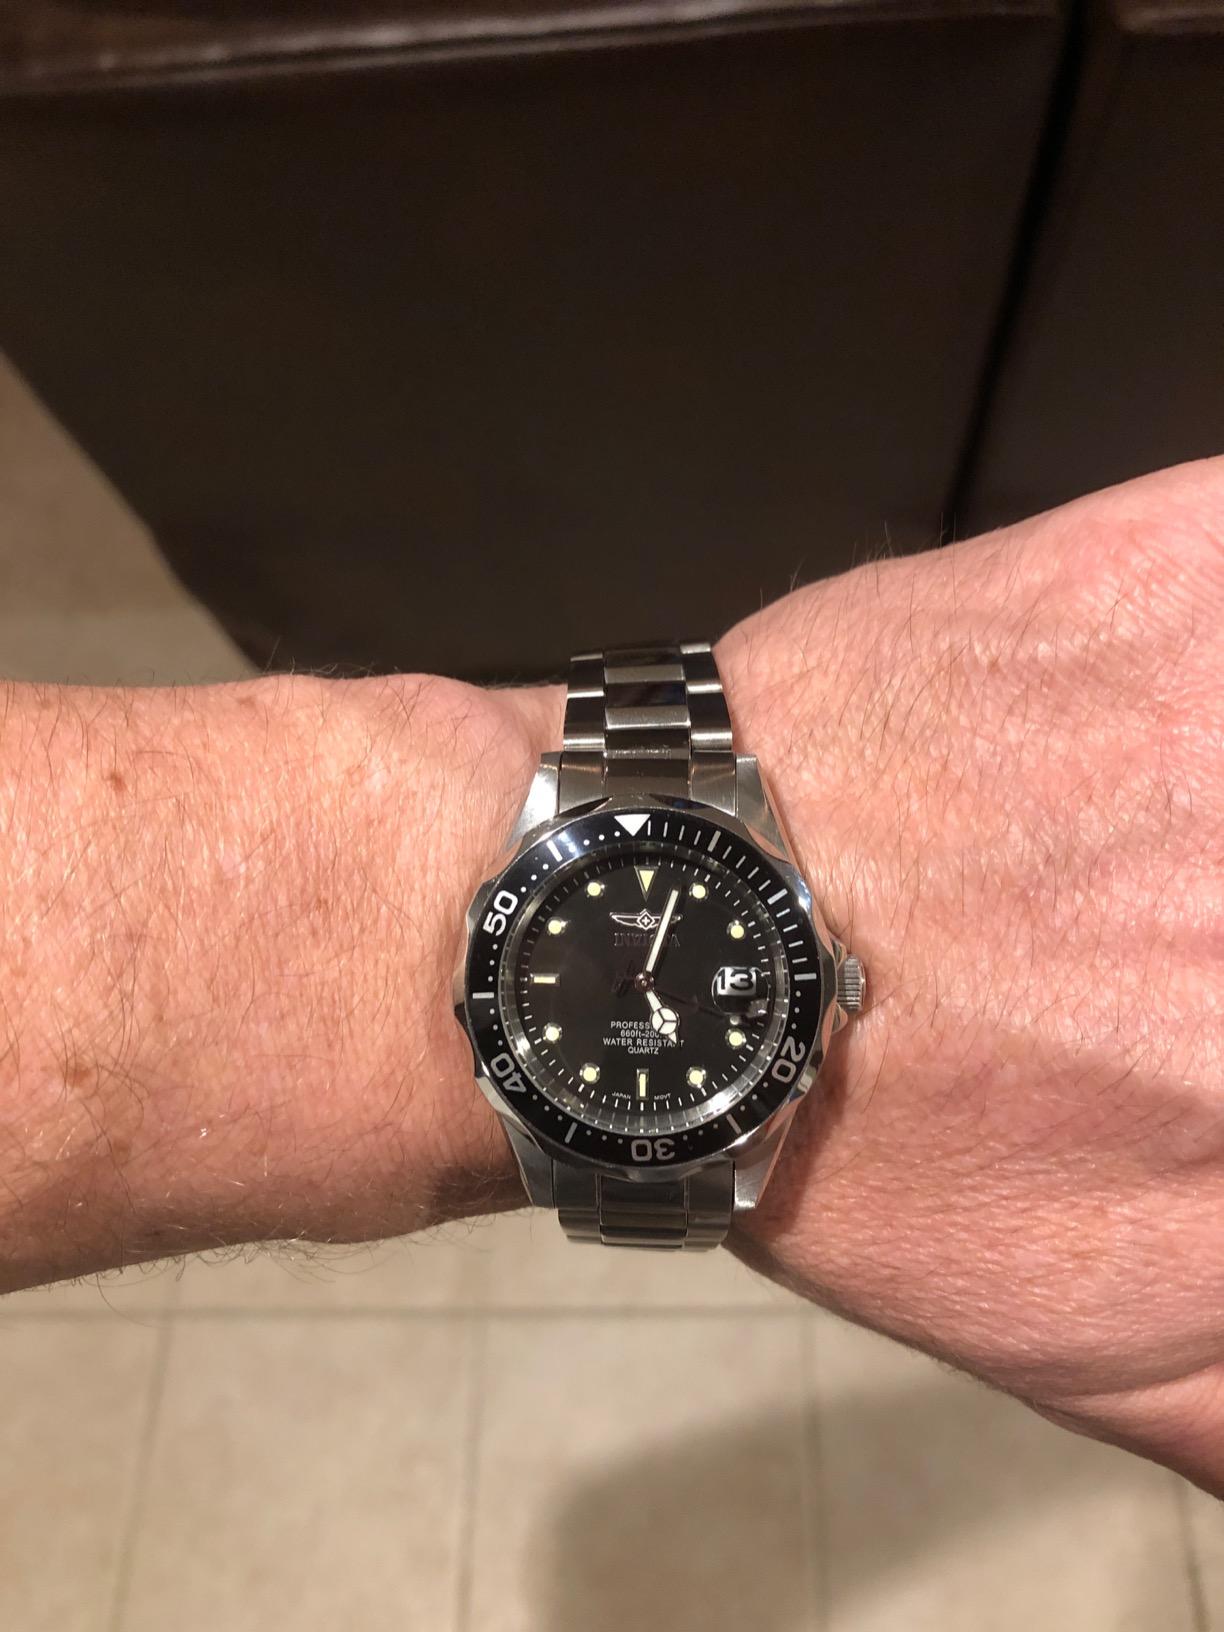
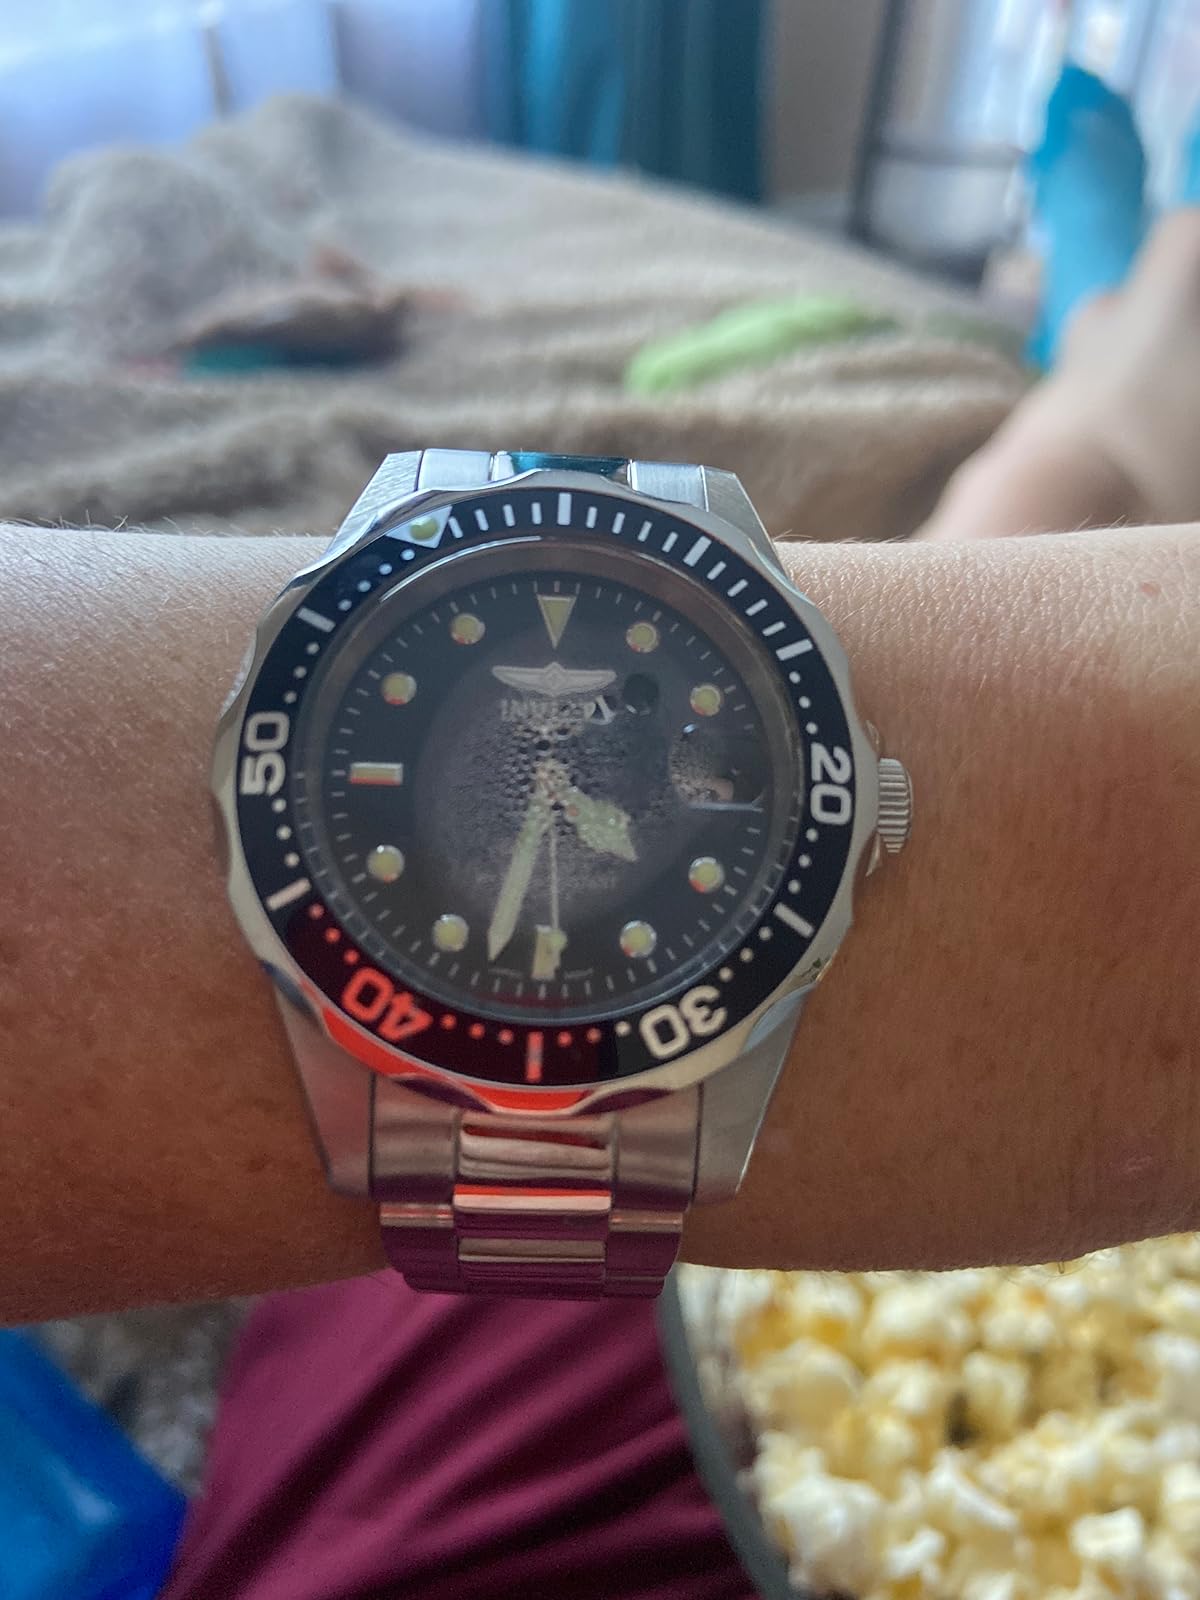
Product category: accessories_watch
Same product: yes